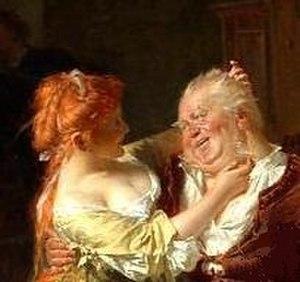
Sir John Falstaff est un personnage comique de fiction, créé par William Shakespeare et apparaissant dans les deux pièces Henry IV, ainsi que dans Les Joyeuses Commères de Windsor. Annoncé à tort dans l'épilogue de Henry IV 2 comme revenant dans la pièce suivante, Henry V, il ne fait pas partie de la liste des personnages de cette pièce, et on apprend au deuxième acte qu'il vient de mourir, Shakespeare ayant renoncé à le faire apparaître une quatrième fois.
Henry IV (deuxième partie) est une pièce de théâtre historique de William Shakespeare qui a été inscrite au Registre des Libraires le 23 août 1600 et publiée la même année sous le titre The seconde parte of the history of kinge Henry the IIIIth with the humours of Sir John Falstaff, written by master Shakespeare, certifiant ainsi l'identité de l'auteur. Les dates d'écriture et de représentation demeurent en revanche inconnues, ce qui donne lieu à des spéculations. Une première représentation en 1597 est parfois proposée par analogie avec Les Joyeuses Commères de Windsor, qui ont aussi été inscrites en août 1600 et jouées pour la première fois en avril 1597.